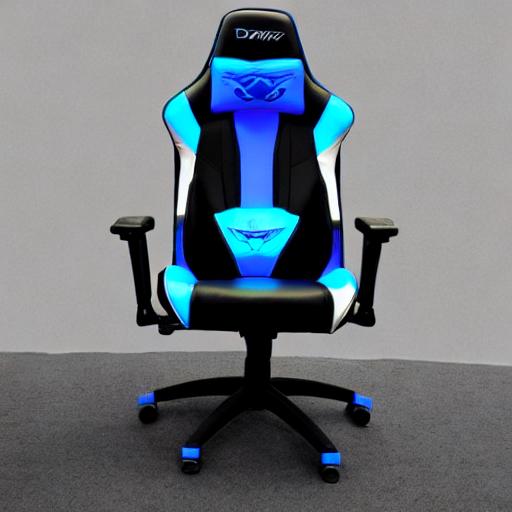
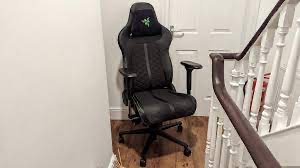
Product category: items_chair
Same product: no